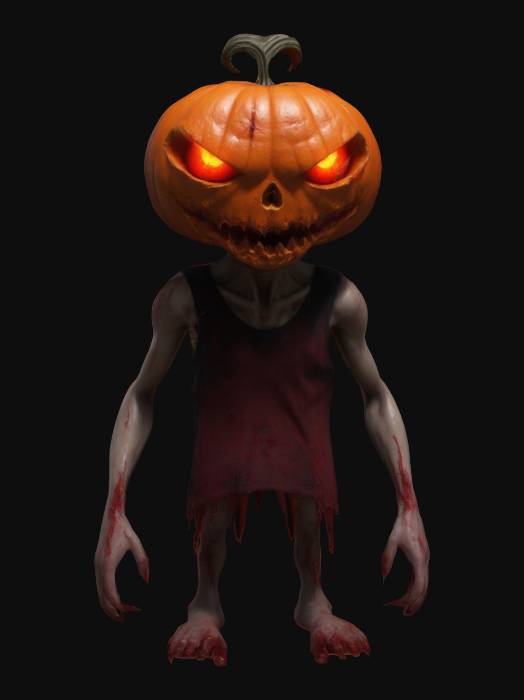
미적 점수 (1~10점): 8